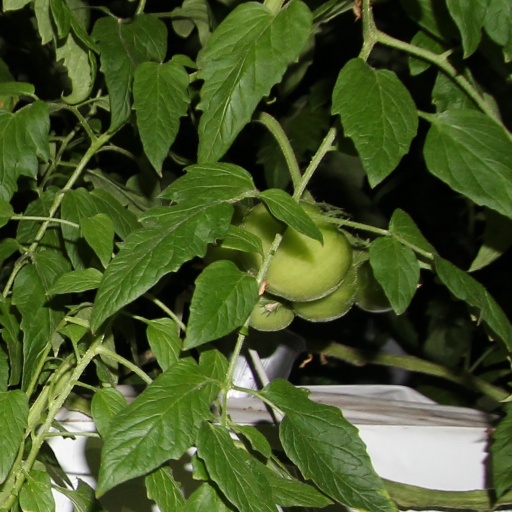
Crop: tomato